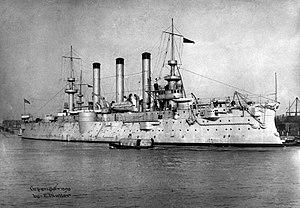
Le croiseur de bataille est un type de navire de guerre apparu au début du XXᵉ siècle. Ses caractéristiques sont semblables à celles du cuirassé pour le déplacement, le calibre de l'artillerie principale, l'effectif de l'équipage, le rayon d'action, mais sa vitesse est nettement supérieure, dépassant aussi celle des plus grands croiseurs de l'époque, grâce à des dimensions de coque et un appareil propulsif plus puissant. Ce poids supplémentaire est compensé, sur les navires de conception britannique, par un blindage plus léger, et cette moindre protection constitue la principale restriction à l'emploi de ce type de navire ainsi que le montrent les principaux combats auxquels ils participent pendant la Première Guerre mondiale.